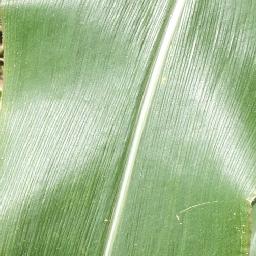
Label: Corn___healthy